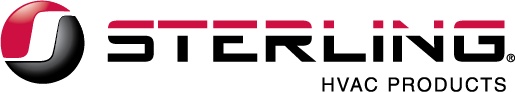
261R04868 | LP TO NATURAL GAS CONVERSION | Sterling HVAC
**LP to Natural Gas Conversion Kit: Sterling HVAC 261R04868** Sterling HVAC's 261R04868 Conversion Kit enables the conversion of LP (liquefied petroleum) gas appliances to natural gas, offering cost-effective and convenient energy options. This conversion kit provides a simple and efficient way to switch your appliances to a cleaner and more economical fuel source. The Sterling HVAC 261R04868 Conversion Kit is designed for precise and seamless gas conversion. It includes a comprehensive set of components, including orifice jets, gaskets, and fittings, ensuring a quick and accurate conversion process. The kit is compatible with various LP gas appliances, making it a versatile solution for both commercial and residential applications. By converting your appliances to natural gas, you'll experience significant savings on energy costs. Natural gas is a more abundant and affordable fuel, allowing you to reduce your monthly utility expenses. Additionally, natural gas burns cleaner, resulting in lower emissions and a more environmentally friendly operation. Our HVAC supply store offers the Sterling HVAC 261R04868 Conversion Kit at competitive prices with prompt shipping. We understand the importance of efficient energy management, and our team is dedicated to providing cost-effective solutions for industrial and commercial facilities. Contact us today to inquire about this conversion kit and other energy-saving products. Resources
Brand: Sterling HVAC
Category: Hardware > Fuel > Propane